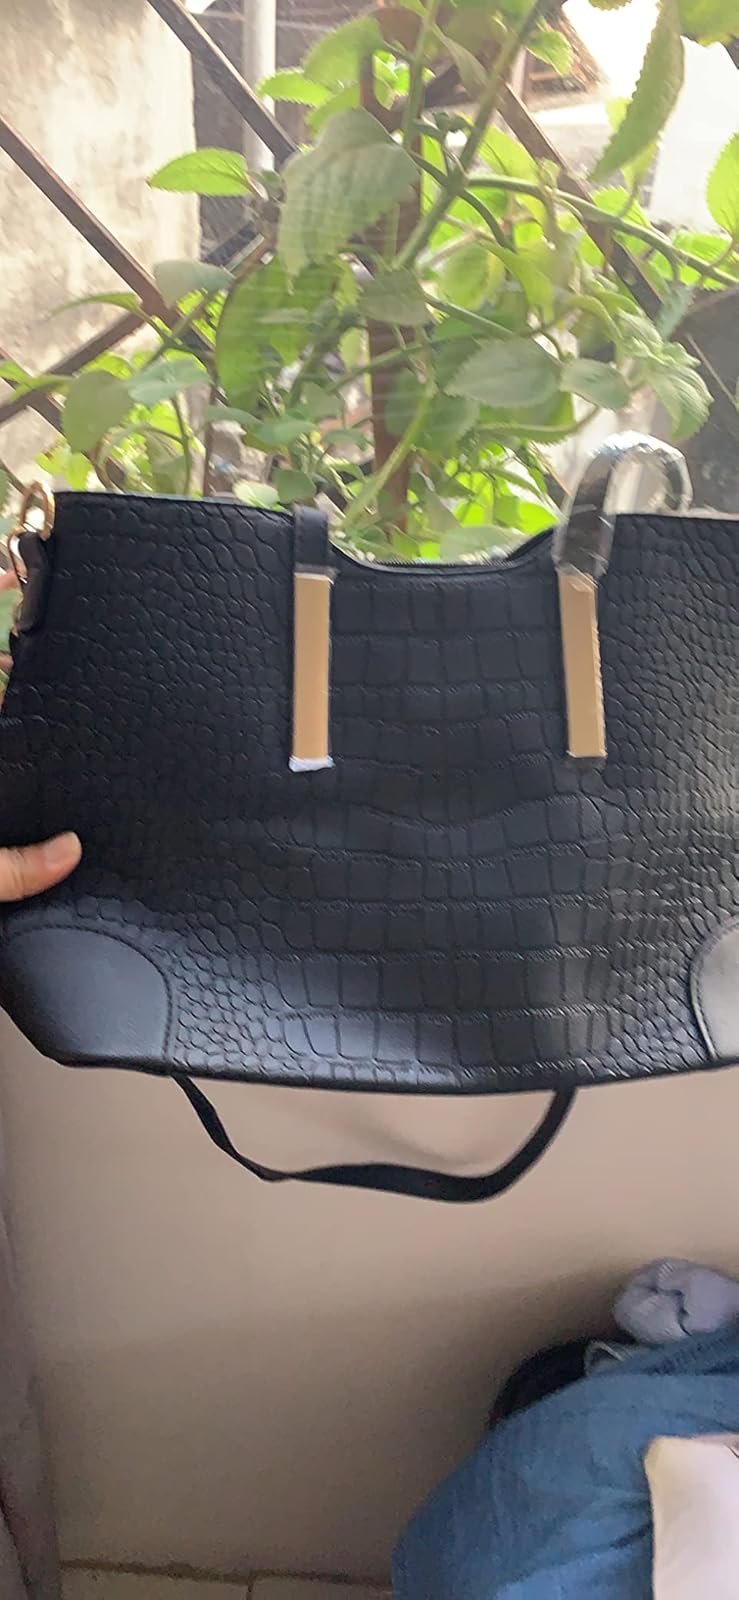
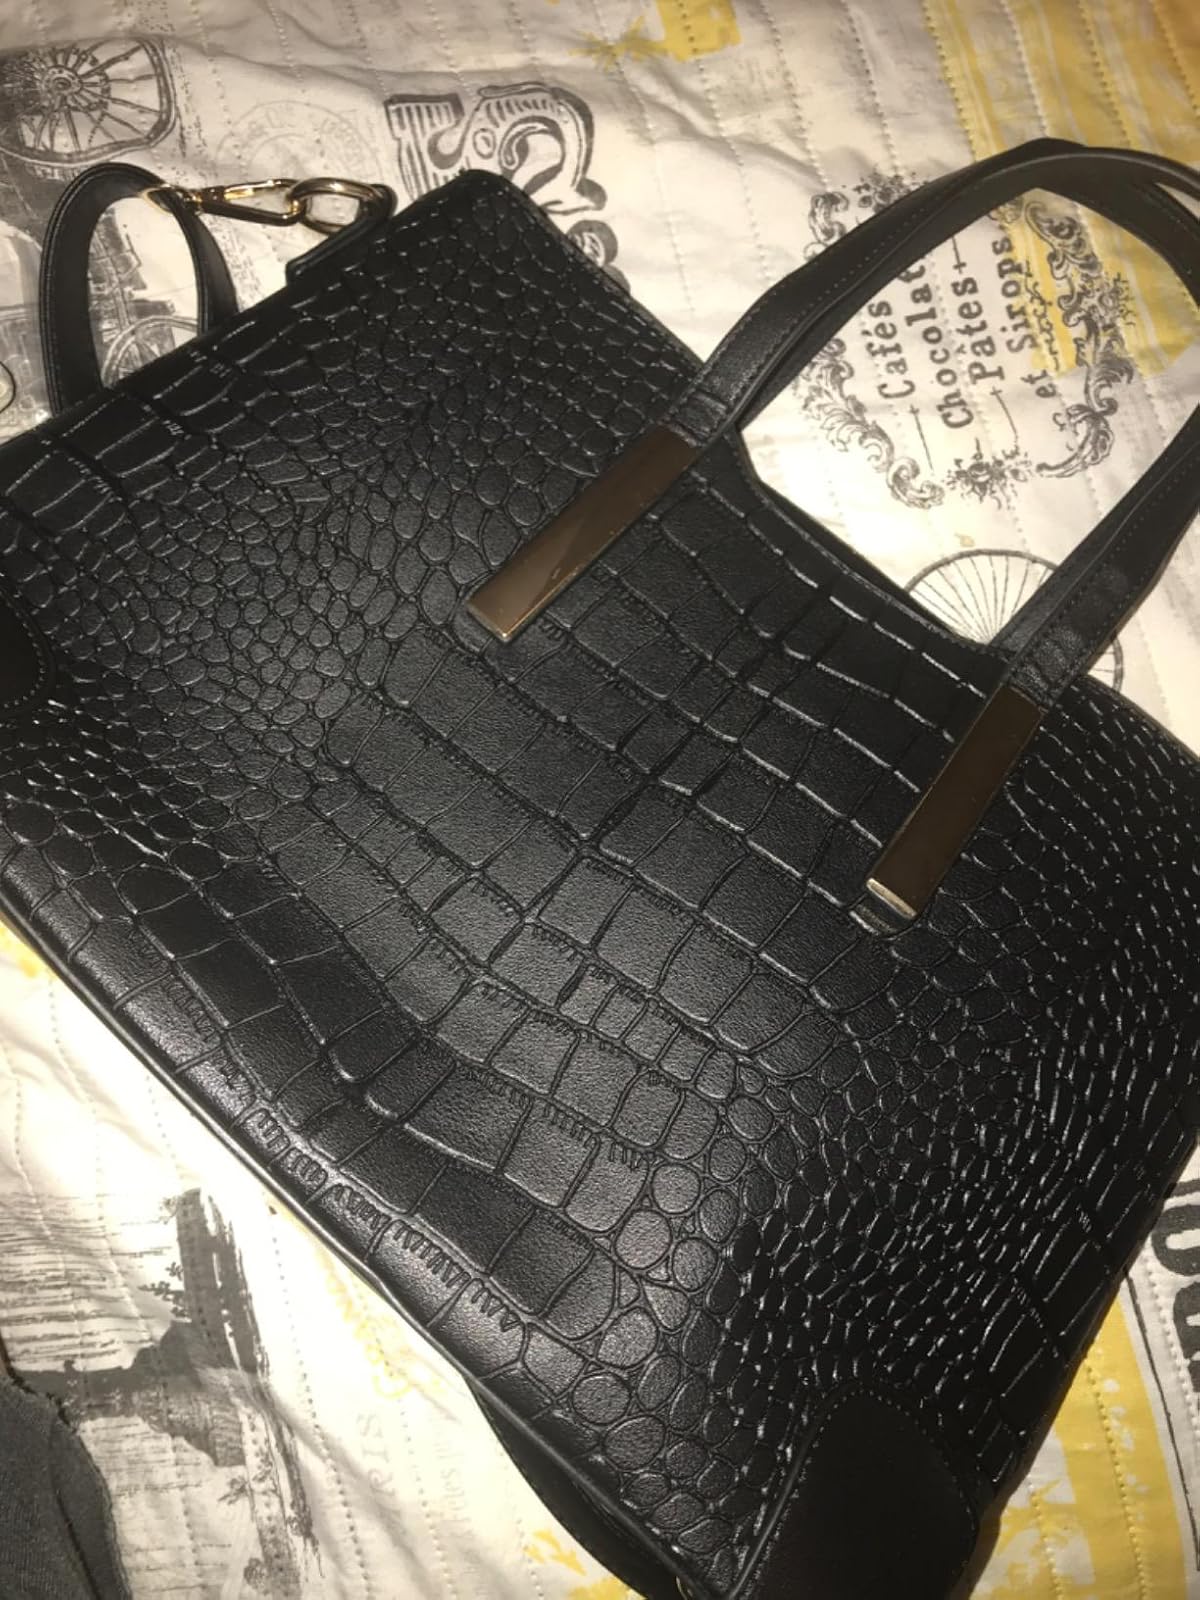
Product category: accessories_handbag
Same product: yes